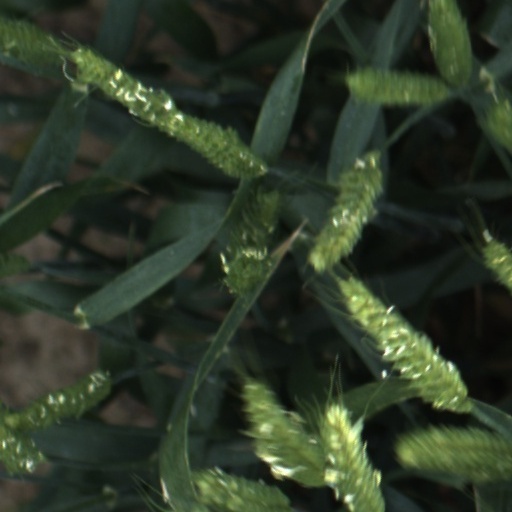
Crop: wheat